Dinamo Stadium (Minsk)

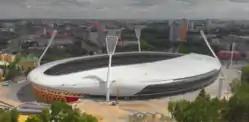
A birds eye view of the Stadium from June 2018.

Dinamo National Olympic Stadium is a multi-purpose stadium in Minsk, Belarus. It first opened in 1934 and has had several renovations over the years, reopening after the latest one in 2017. Earlier it was used mostly for football matches and was the home ground of Dinamo Minsk, FC Minsk and the Belarus national football team. Previously the stadium officially held 41,040, but because part of the upper stand had been abandoned in the mid-1990s for safety reasons, the actual capacity before renovations was 33,942. After renovation the capacity is only 22,246.